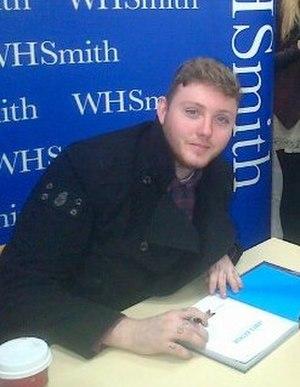
James Arthur, né le 2 mars 1988 à Middlesbrough, est un chanteur et artiste britannique ayant remporté la 9ᵉ saison du télécrochet britannique The X Factor, le 9 décembre 2012.